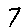
Label: 7